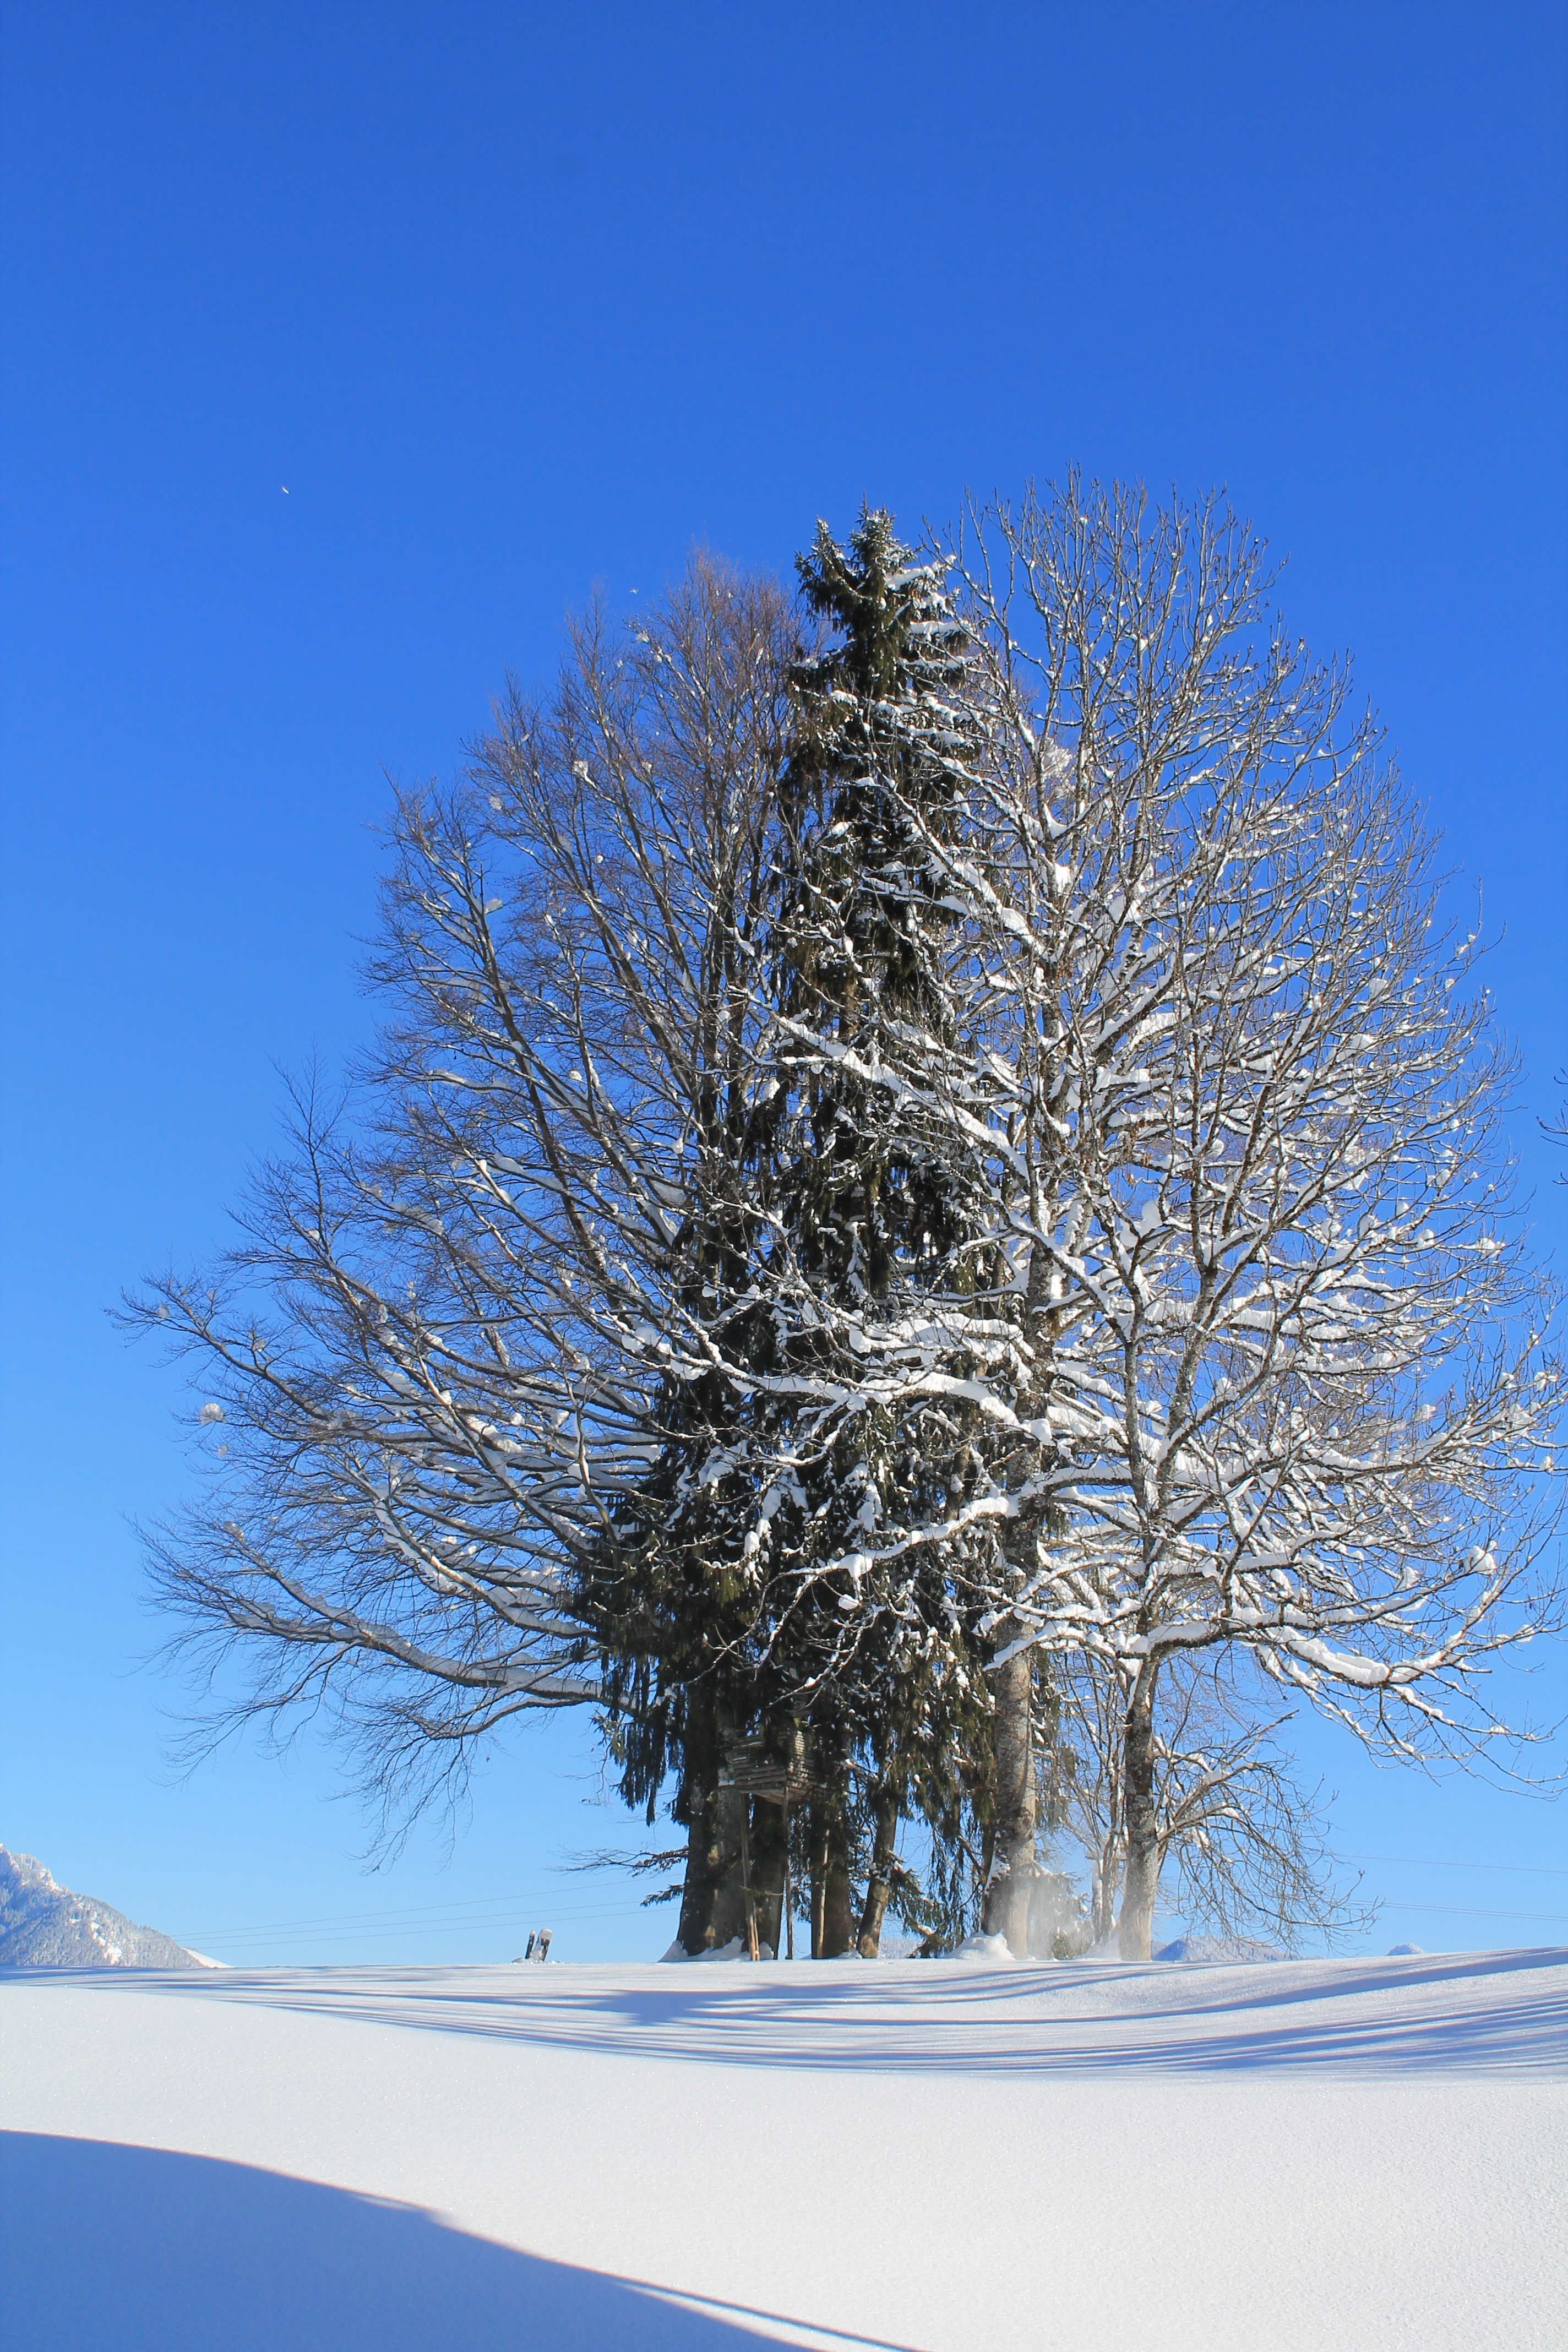
landscape, tree, branch, snow, winter, plant, sky, frost, weather, fir, season, spruce, freezing, woody plant, land plant